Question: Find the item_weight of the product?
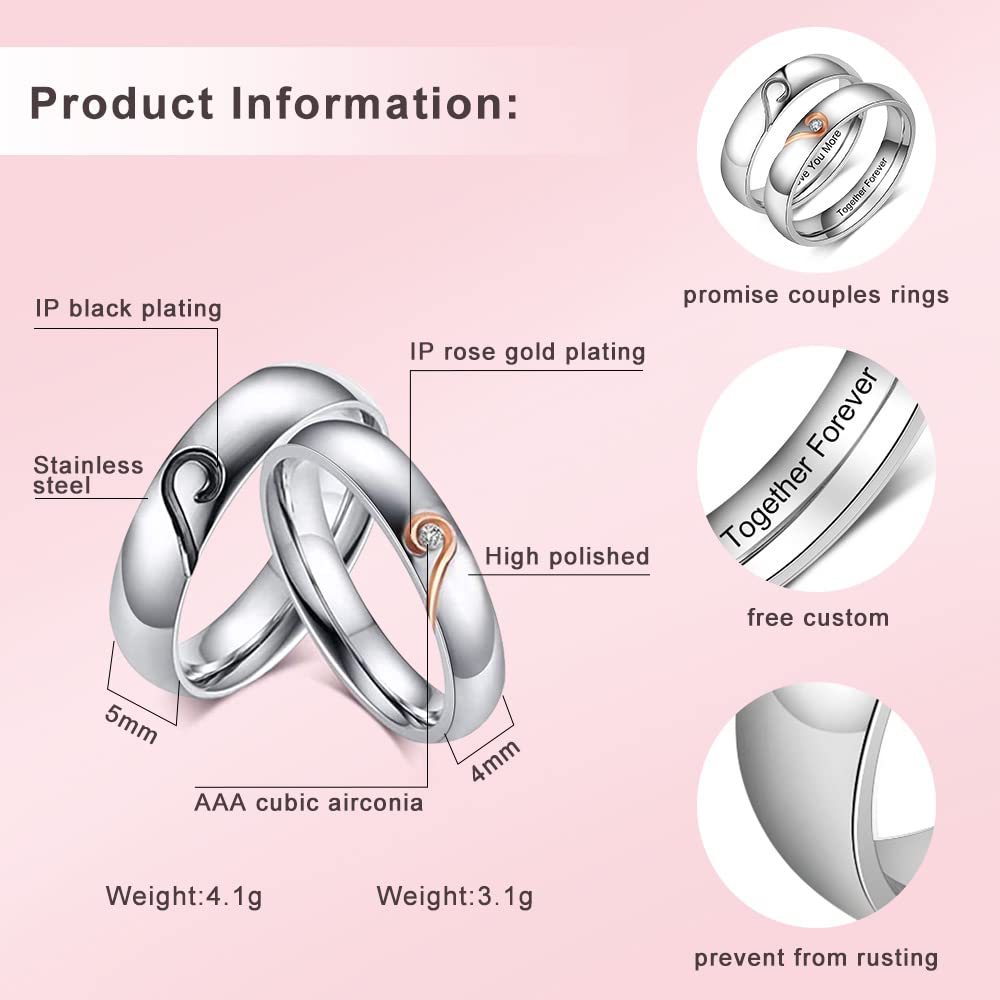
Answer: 4.1 gram